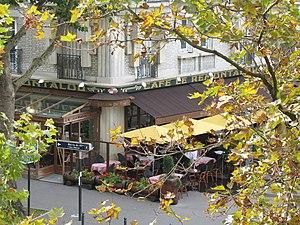
Vue depuis la Promenade plantée, à Paris, terrasse d'un café situé en face du commissariat central du XIIe arrondissement. Italiano: Vista dalla Promenade plantée, a Parigi